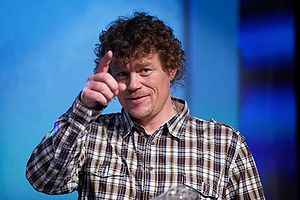
Lars Monsen
Lars Thorbjørn Monsen er en norsk vildmarks- og ekspeditionsfarer, foredragsholder, programleder i NRK, samt forfatter med eget bogforlag. Han er uddannet som lærer ved Sagene lærerhøgskole.